Ana Porgras

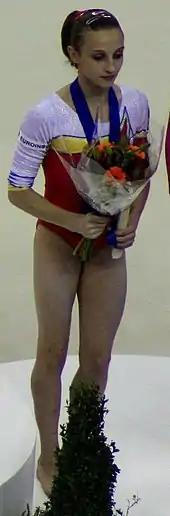
Porgras at the 2009 World Championships uneven bars podium

Not yet fully recovered after knee surgery, Porgras missed the 2009 European Championships. However, she had a promising senior debut at the 2009 World Championships in London. She qualified first on balance beam, second in the individual all-around, third on floor, and seventh on uneven bars. Falls from balance beam in the all-around and balance beam finals prevented her from winning medals in these events, placing seventh all-around and on balance beam. However, she did end her first World Championships experience with a bronze medal on the uneven bars (tied with USA's Rebecca Bross). She also tied for fifth place with Bross on floor. Later that year, Porgras had an excellent showing at the DTB Cup in Stuttgart by winning the gold medal on balance beam.